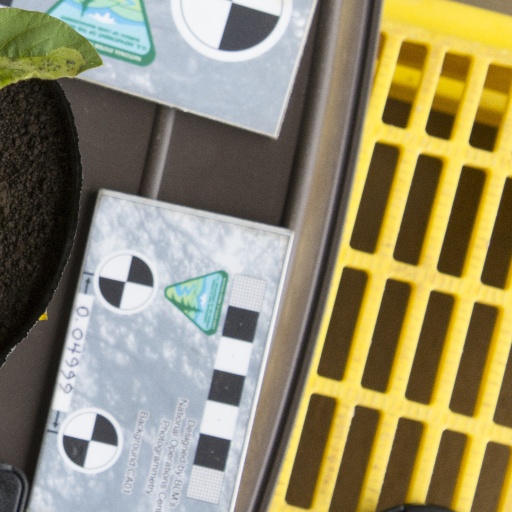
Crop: soybean